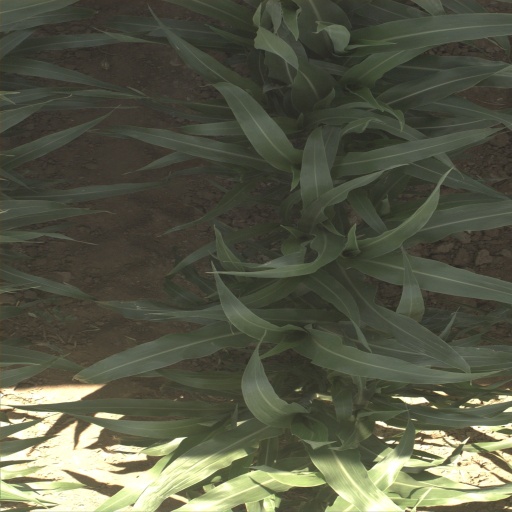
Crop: sorghum